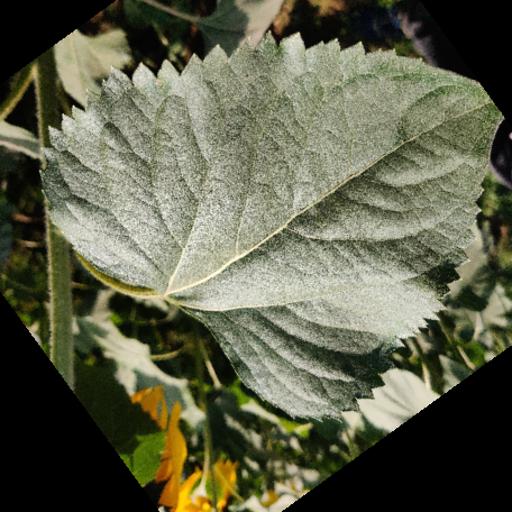
Label: Fresh_leaf